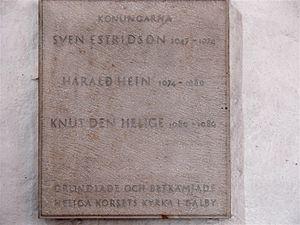
Harald III, surnommé Hen, est né vers 1040 et mort le 17 avril 1080. Il est roi de Danemark de 1076 à sa mort.